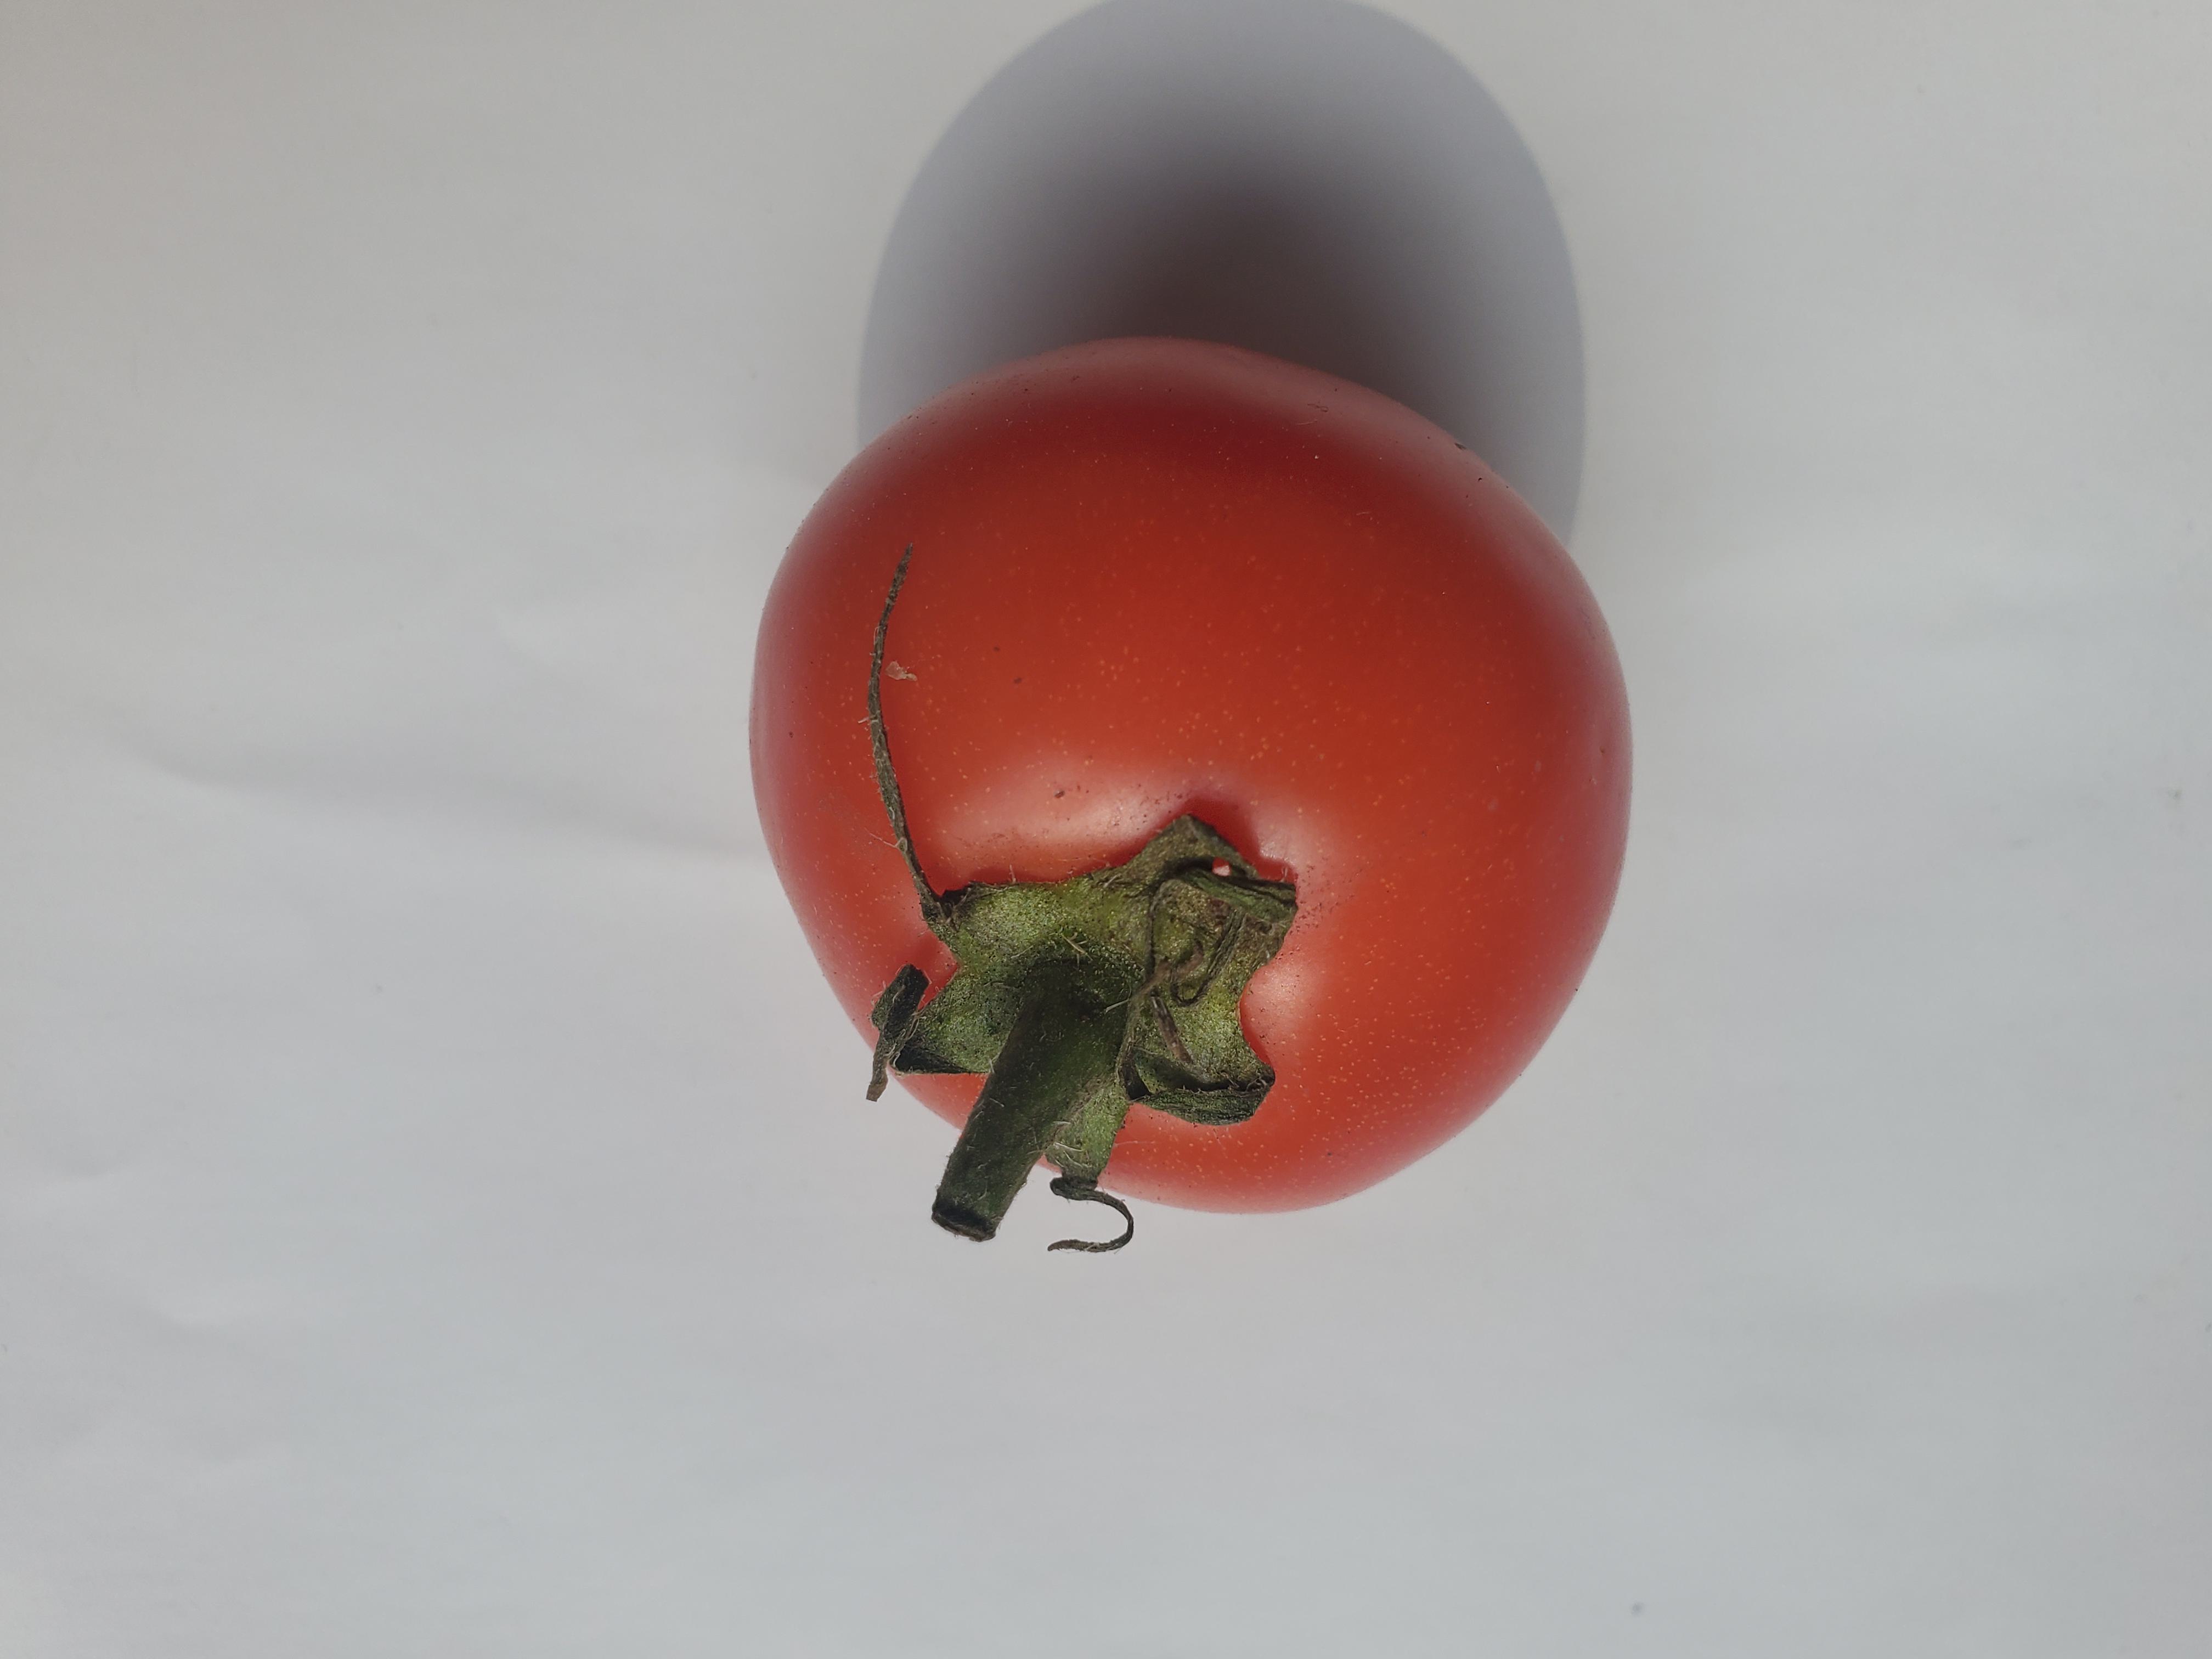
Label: Fresh